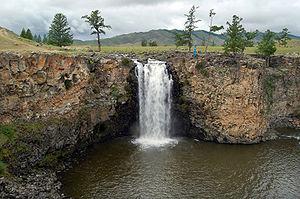
L'Orkhon, ou Orhon est une rivière de Mongolie. C'est un affluent de la Selenga, cette dernière elle-même sous-affluent de l'Ienisseï russe par le lac Baïkal et l'Angara.